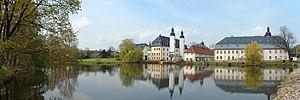
Vue panoramique du château de Blankenhain et de son plan d'eau, près de Crimmitschau, en Allemagne. Image obtenue en combinant deux photos différentes. Română: Vedere panoramică a Castelului Blankenhain şi a lacului de lângă el (în apropiere de Crimmitschau, Germania). A fost obţinută prin alipirea a două imagini diferite. 中文: 这张照片是布兰肯海恩城堡及其池塘的全景图(在德国克里米乔附近).本图由两张单独的照片拼接而成. Camera data Camera Nikon D70 Lens Nikon 18-70 AF-S DX / 3.5-4.5 G IF-ED Focal length 18 mm Aperture f/8 Exposure time 2 x 1/640 s Sensivity ISO 200